Glacier

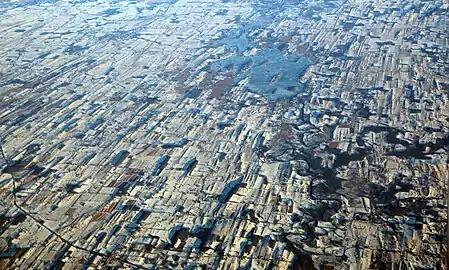
Drumlins around Horicon Marsh, Wisconsin, in an area with one of the highest concentration of drumlins in the world. The curved path of the Laurentide Ice Sheet is evident in the orientation of the various mounds.

Ogives or Forbes bands are alternating wave crests and valleys that appear as dark and light bands of ice on glacier surfaces. They are linked to seasonal motion of glaciers; the width of one dark and one light band generally equals the annual movement of the glacier. Ogives are formed when ice from an icefall is severely broken up, increasing ablation surface area during summer. This creates a swale and space for snow accumulation in the winter, which in turn creates a ridge. Sometimes ogives consist only of undulations or color bands and are described as wave ogives or band ogives.